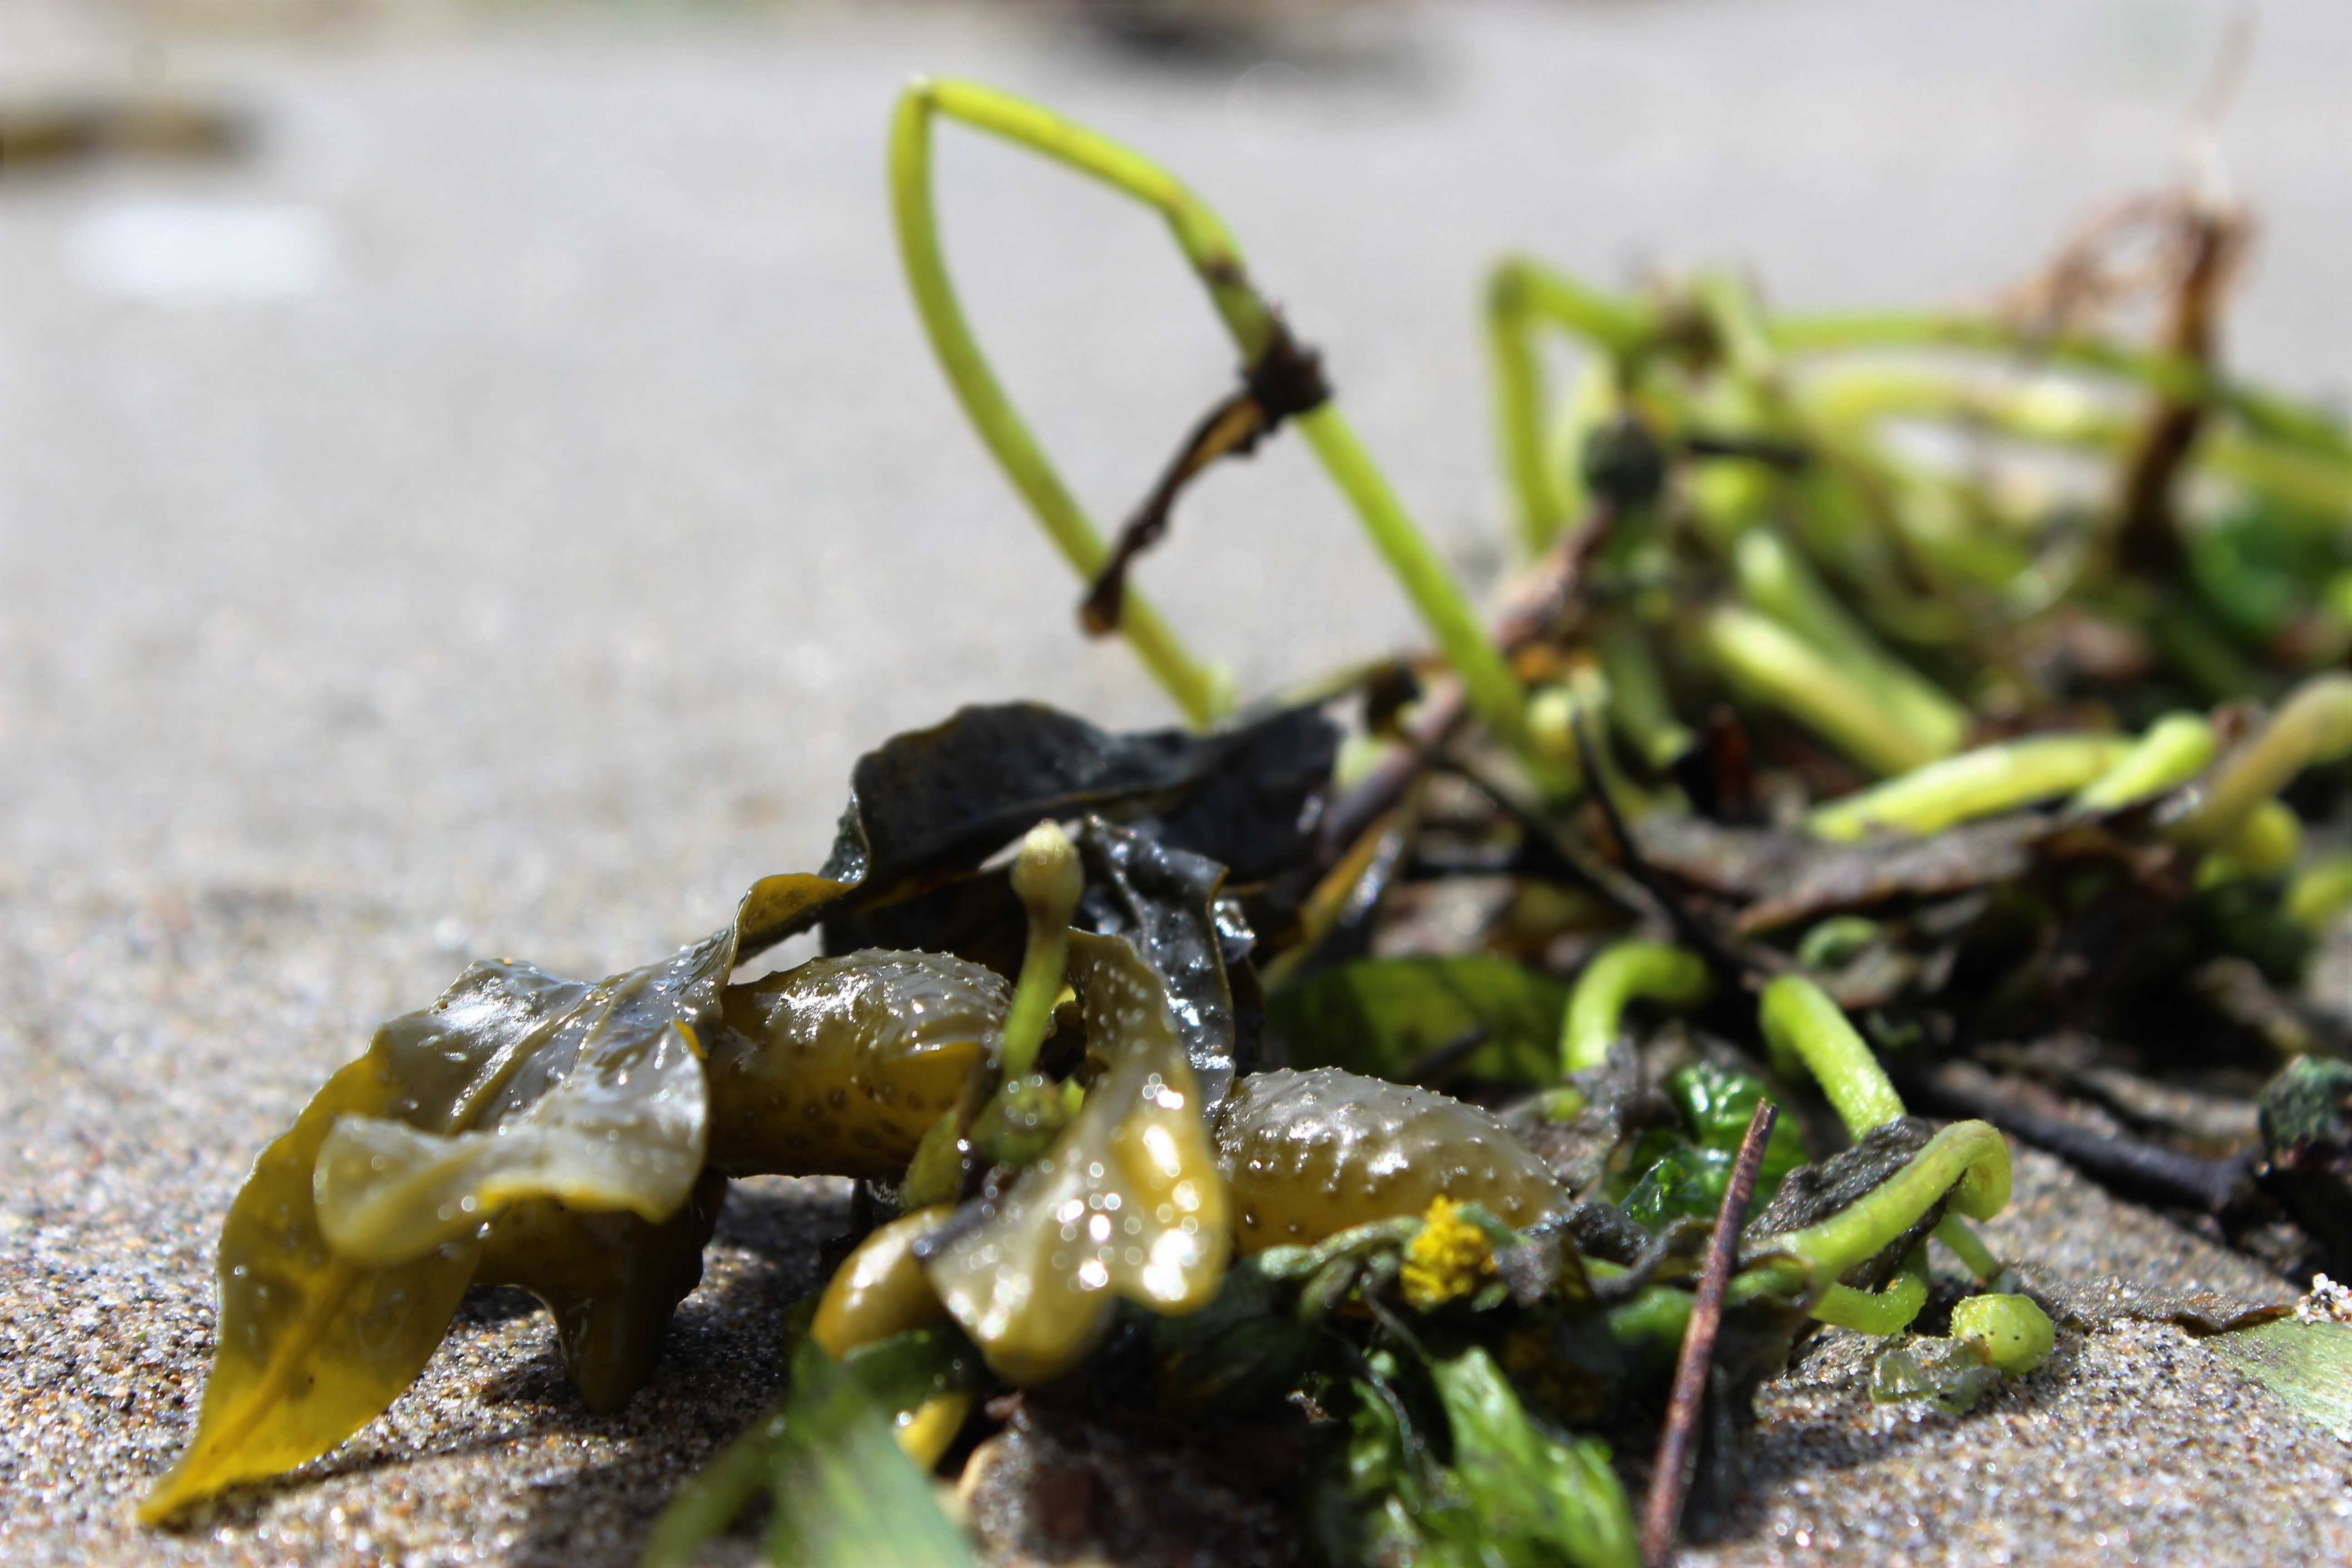
leaf, flower, food, green, produce, vegetable, seaweed, invertebrate, algae, macro photography